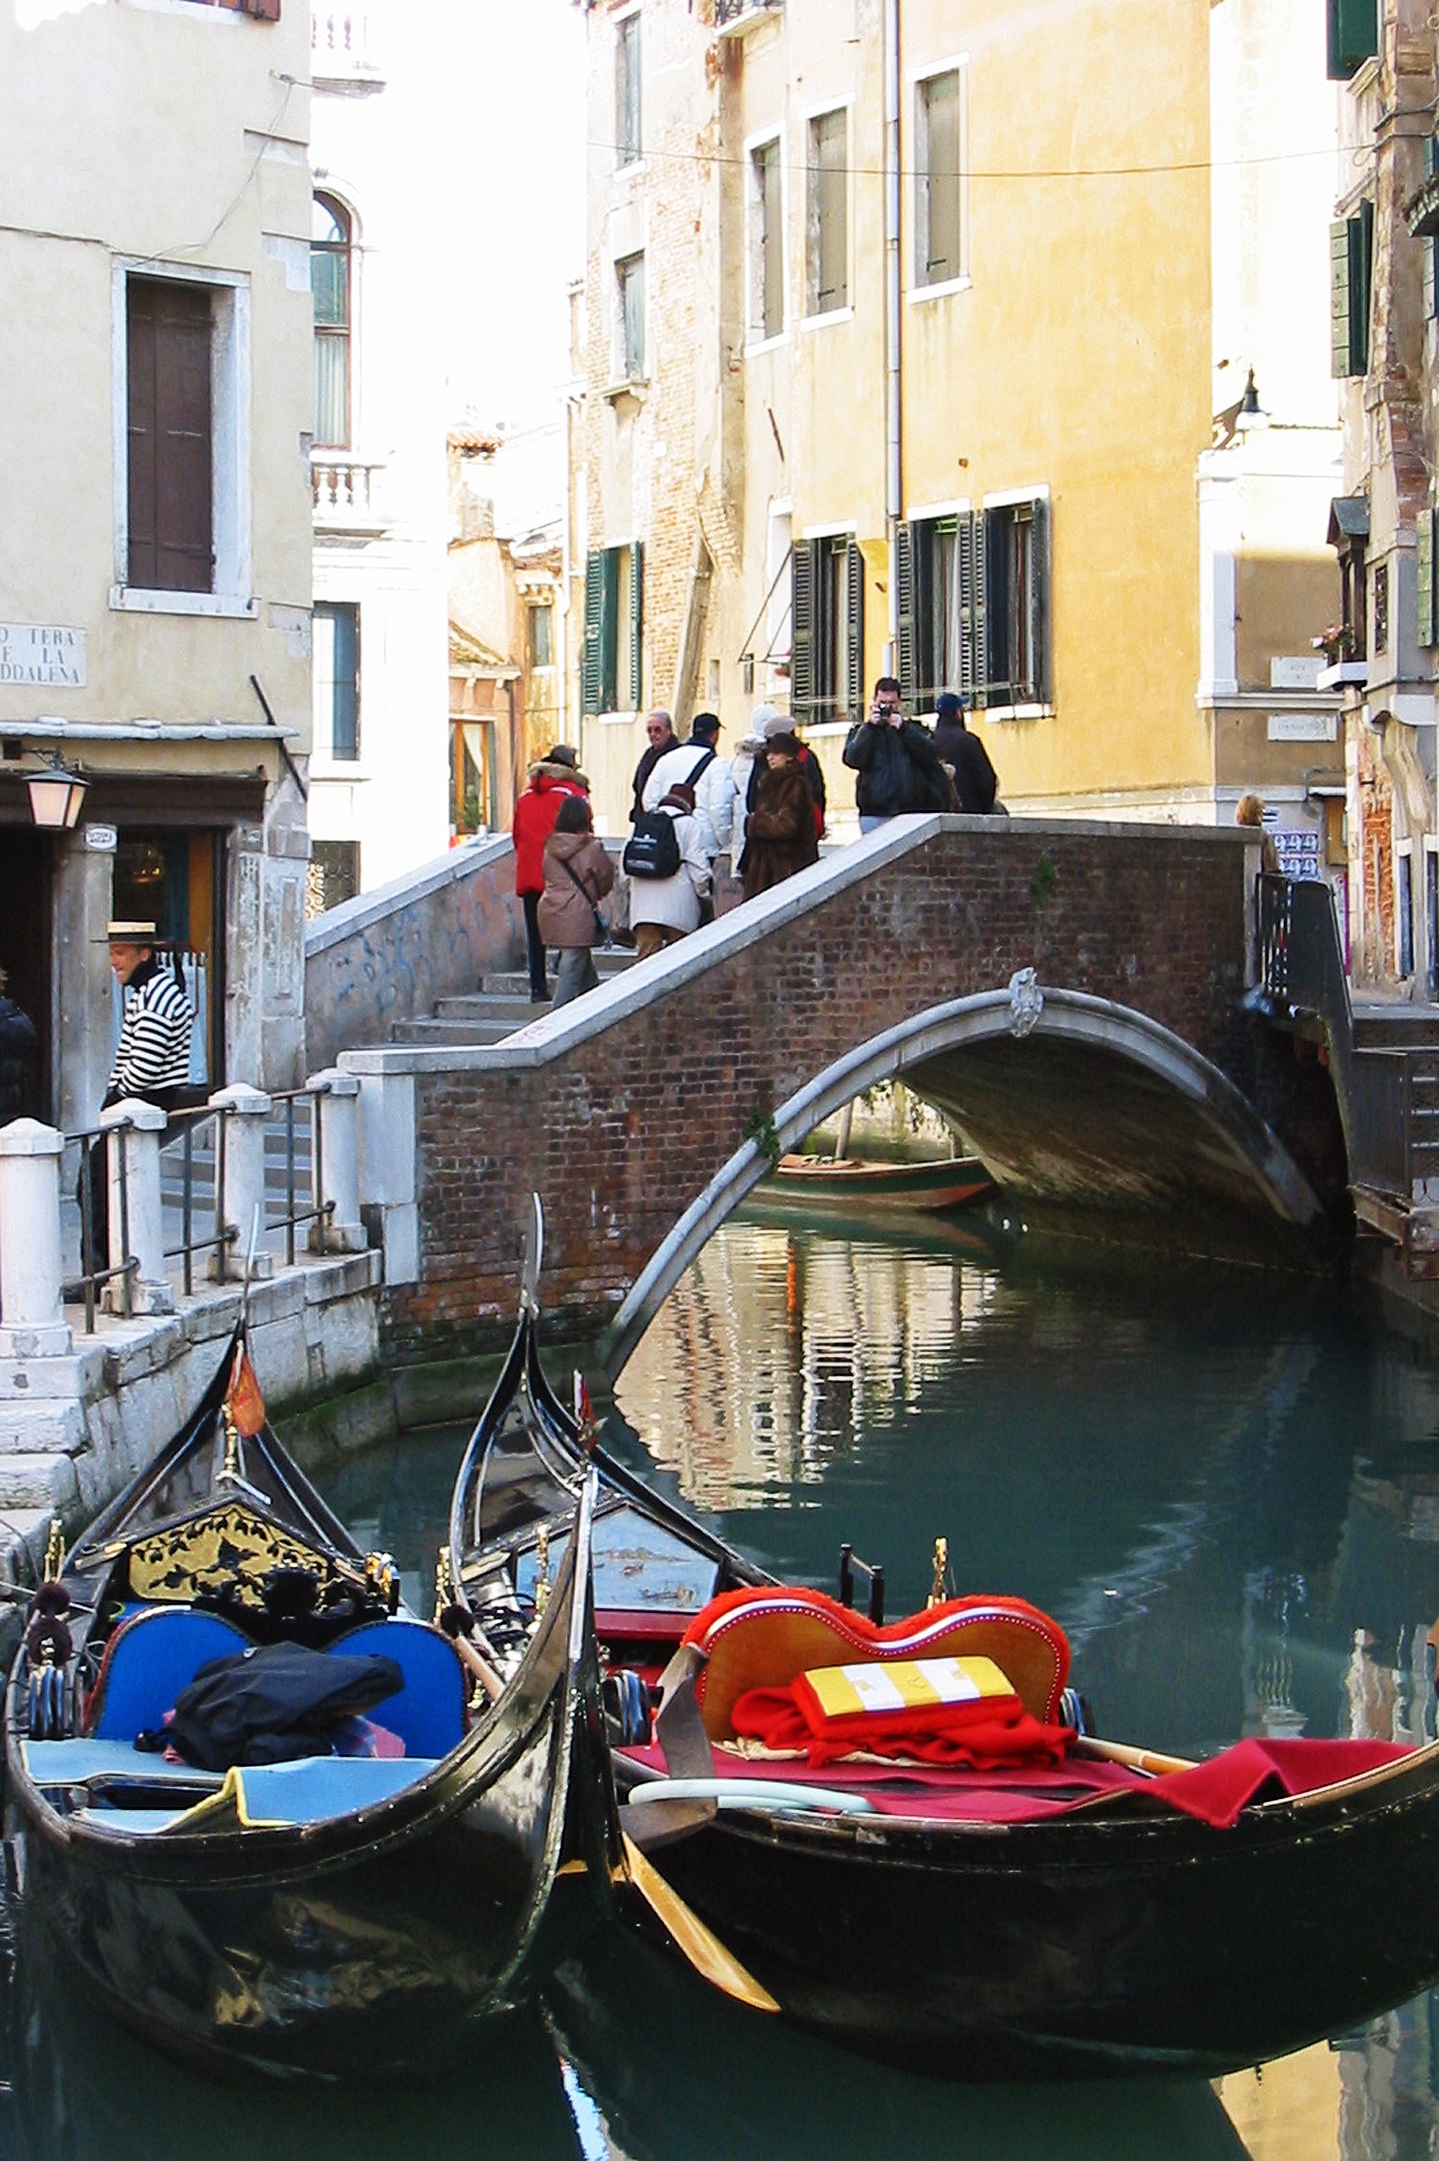
boat, bridge, canal, vehicle, italy, venice, waterway, colors, boating, houses, boats, channel, gondola, gondolas, watercraft